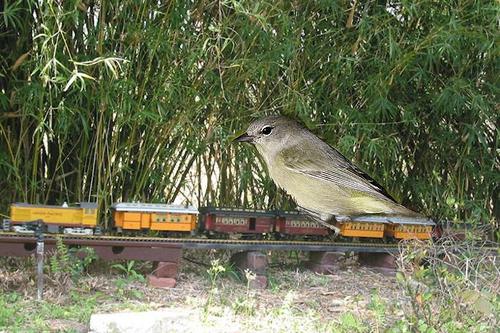
Bird species: Orange_crowned_Warbler
Bird type: landbird
Background: land